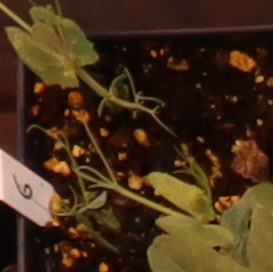
Label: Field Pea